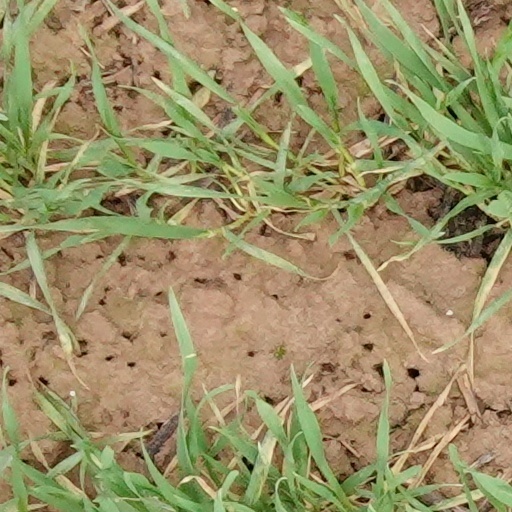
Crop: wheat